Dressed herring
Also known as:
be - Belarusian: Селядзец пад шубай
be-tarask - Belarusian (Taraškievica orthography): Селядзец пад футрам
cv - Chuvash: Кĕрĕкай салат
de - German: Hering im Pelzmantel
es - Spanish: Sel'd' pod shuboi
eu - Basque: Sel'd' Pod Shuboi
fr - French: Hareng en fourrure
he - Hebrew: שובה
ja - Japanese: セリョートカ・バト・シューバ
lb - Luxembourgish: Hierk am Pelzmantel
lt - Lithuanian: Silkė pataluose
pl - Polish: Śledź pod pierzynką
ru - Russian: Сельдь под шубой
uk - Ukrainian: Оселедець під шубою
Category: salad (layered salad)
Cuisine: Russian
Associated cuisines: Belarusian, Latvian, Lithuanian, Polish, Russian, Ukrainian, Moldovan
Area: Belarus, Latvia, Lithuania, Poland, Russia, Ukraine, Maldova
Countries: Russia
Region: Eastern Europe

A layered salad composed of diced spekesild covered with layers of grated boiled eggs, Vegetable (potatoes, carrots, beetroots), chopped onions, and mayonnaise

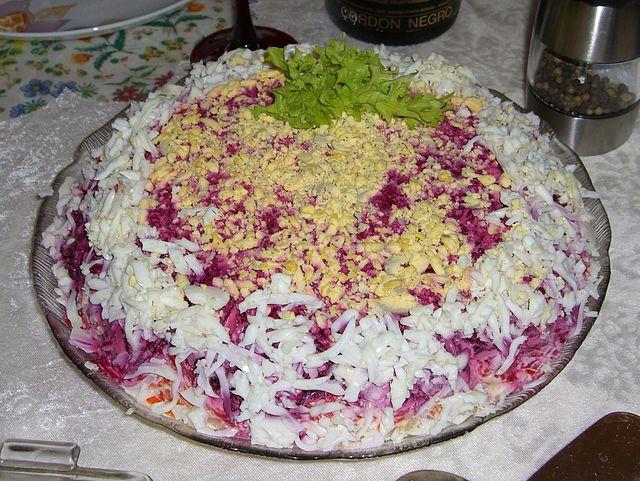
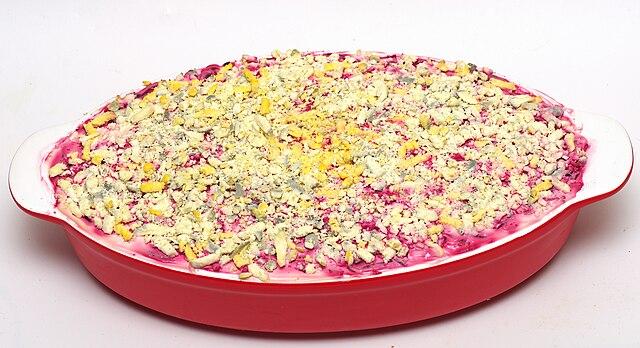